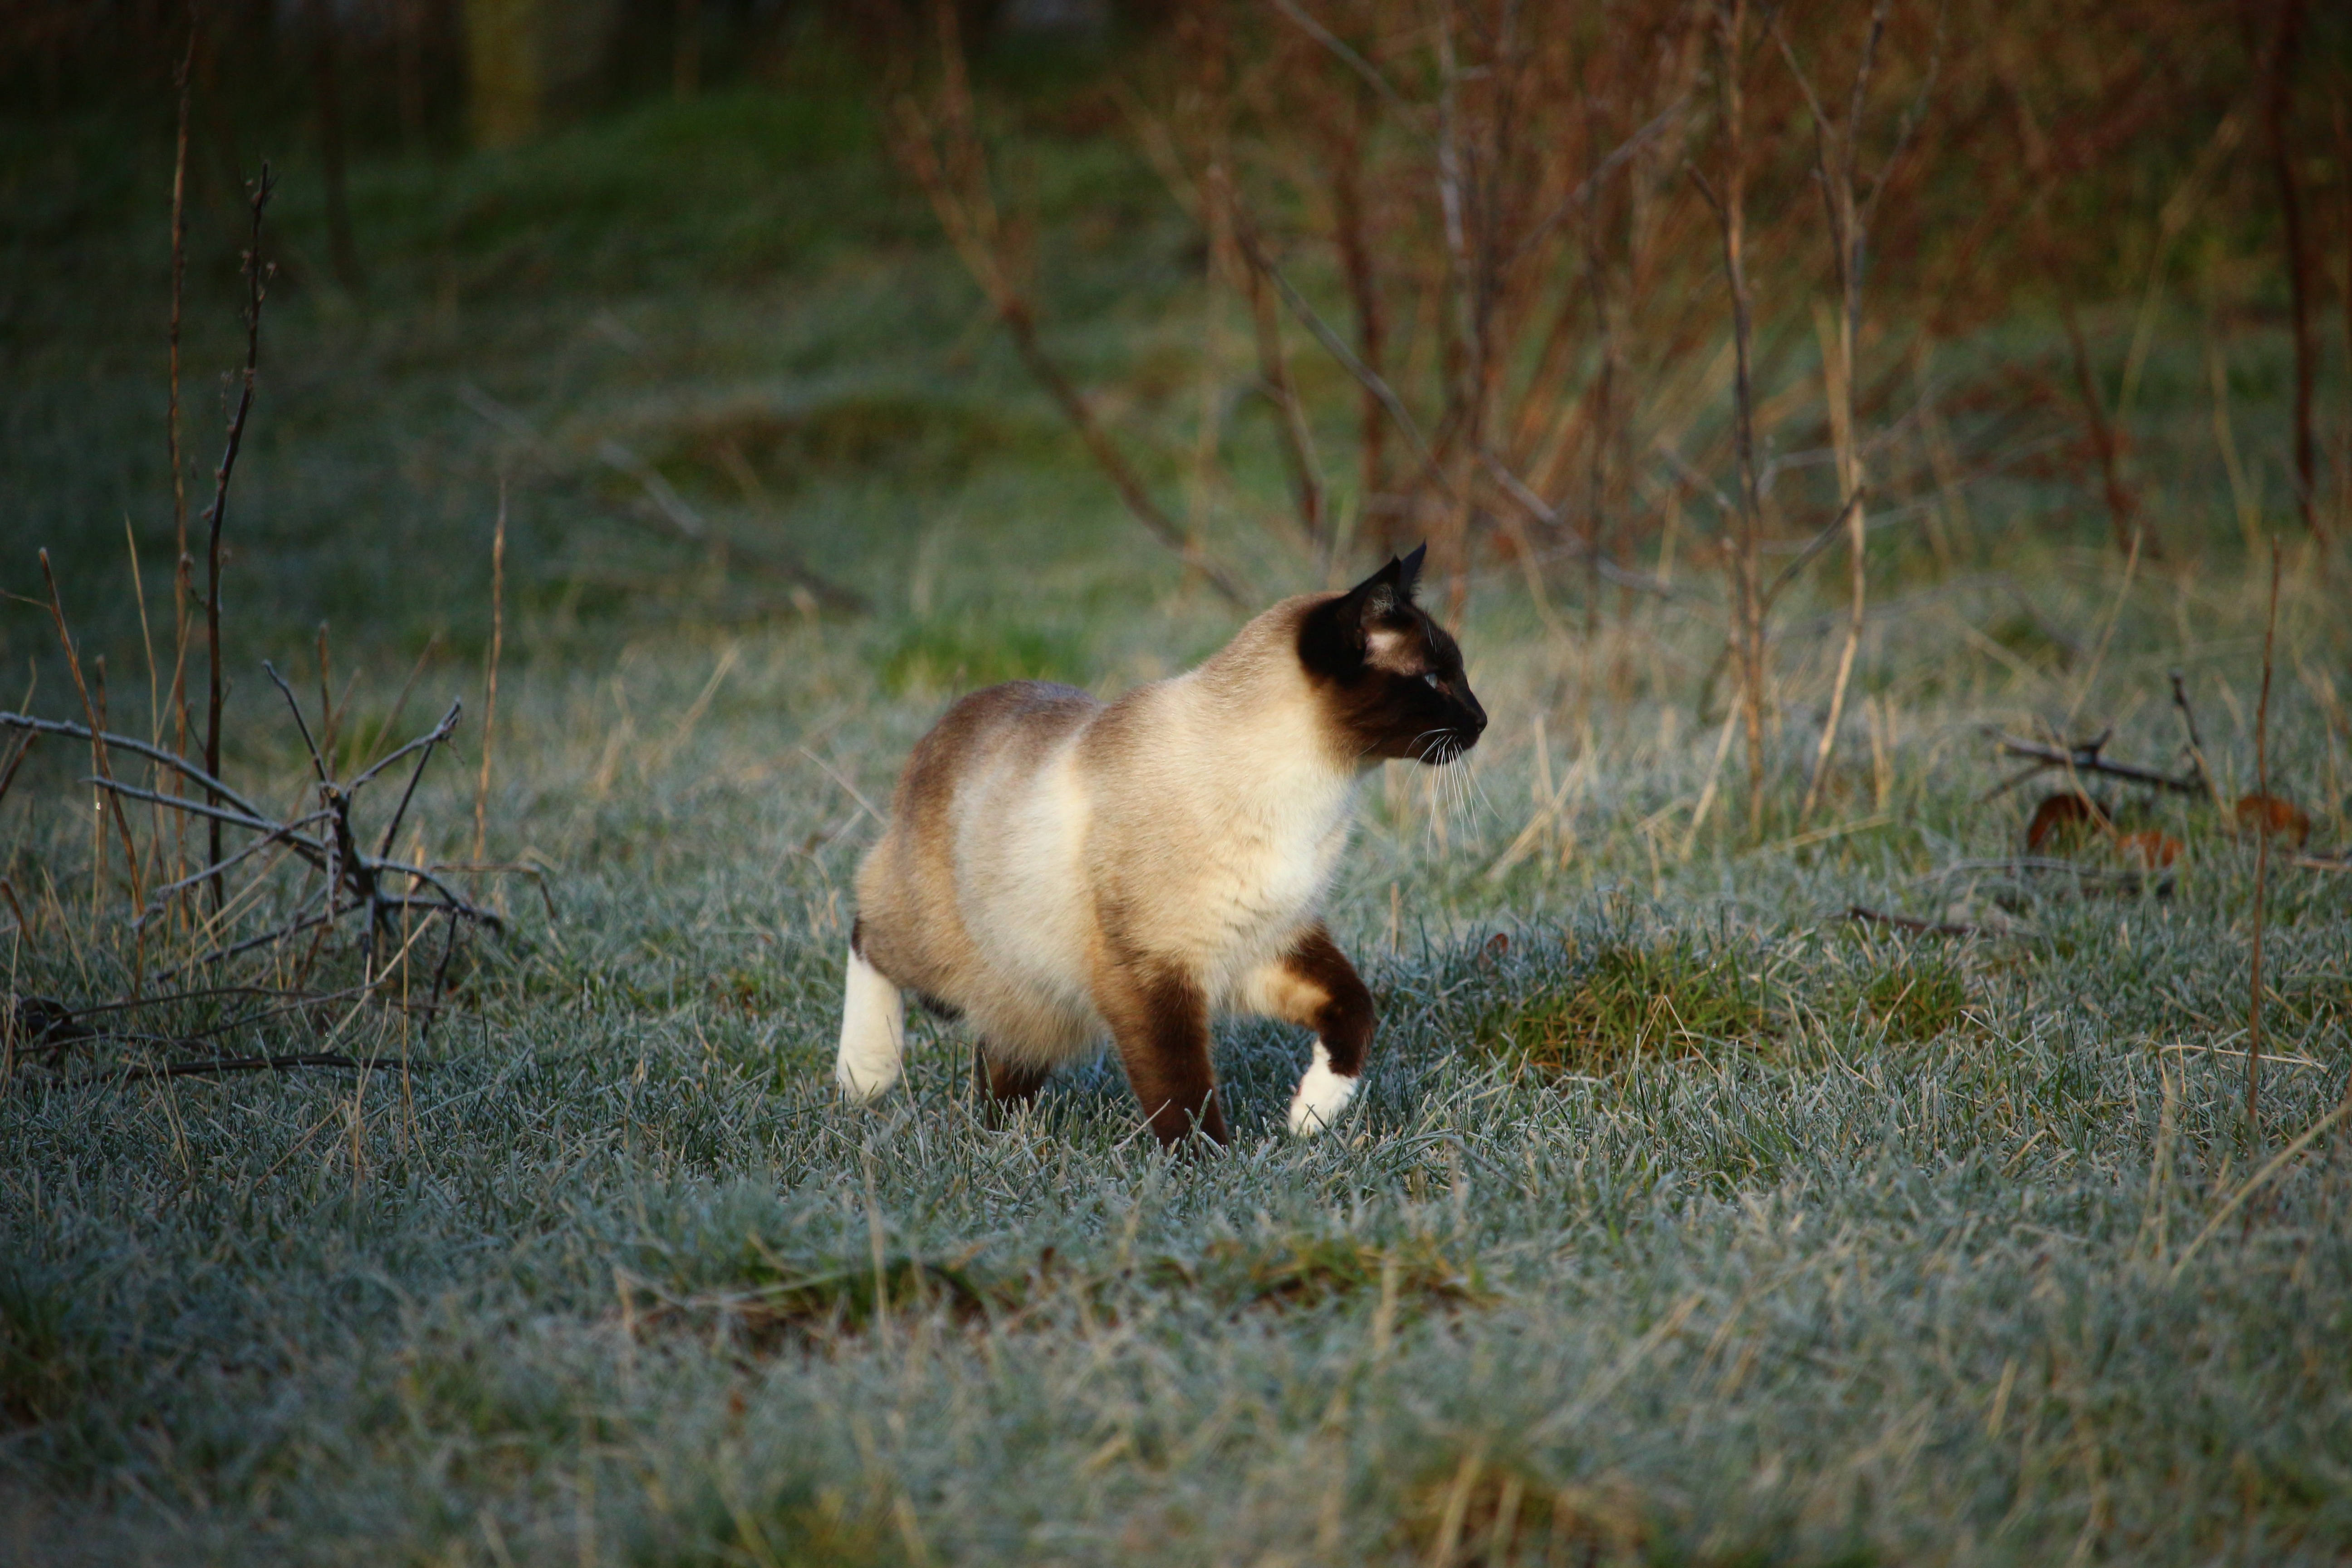
grass, winter, frost, wildlife, kitten, cat, mammal, frozen, fox, fauna, red fox, vertebrate, mieze, hoarfrost, siamese, siamese cat, dog like mammal